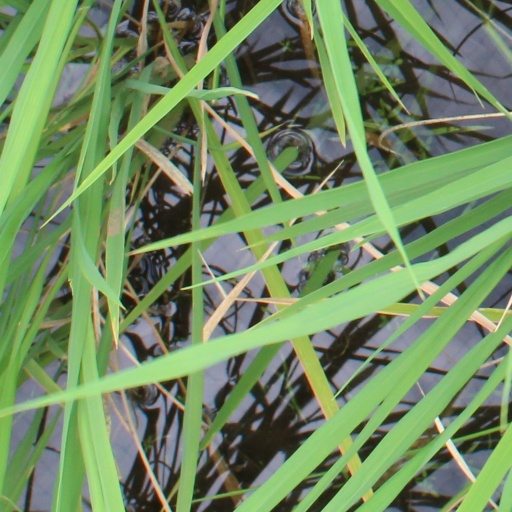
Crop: rice